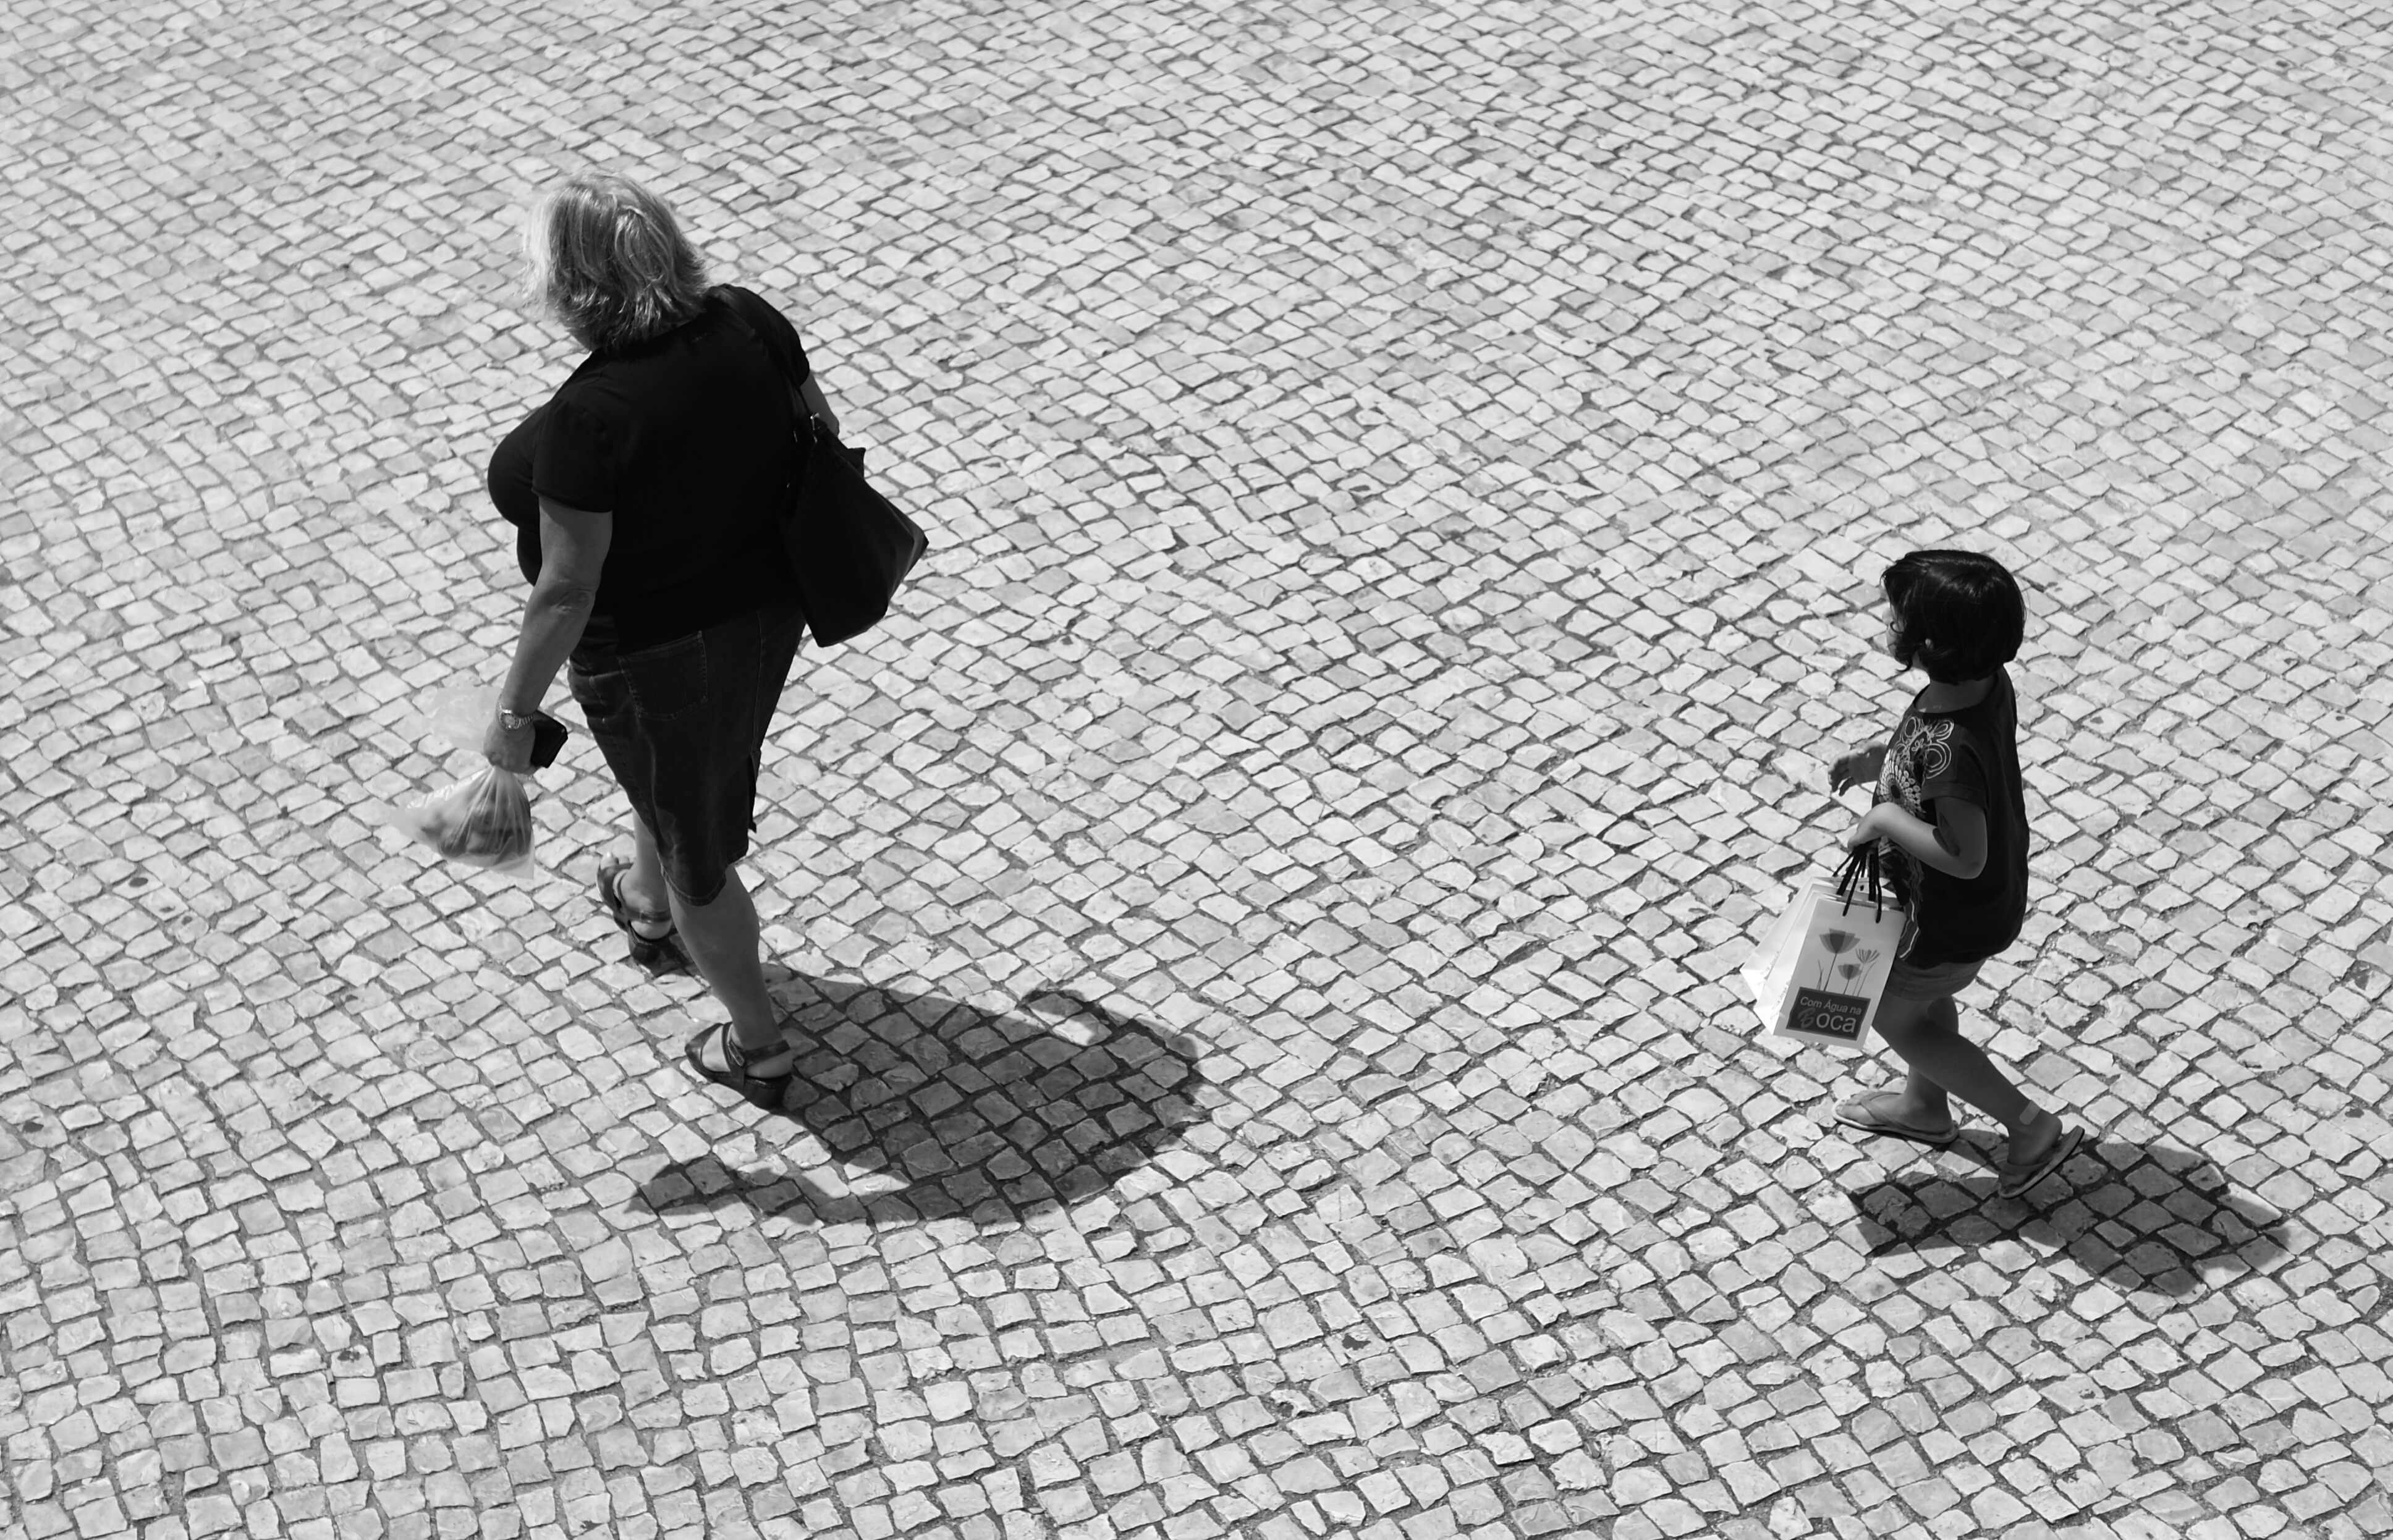
creative, black and white, people, white, street, photography, urban, social, lens, black, monochrome, streetphotography, bw, blackandwhite, blackwhite, streets, best, 50mm, moments, footwear, public, photograph, prime, sony, pretoebranco, rua, streetphoto, image, moment, unposed, souls, pretobranco, sp, dslra200, bags, pb, inpublic, fotografiaderua, streetmoments, lavinha, sal50f18, monochrome photography, human positions